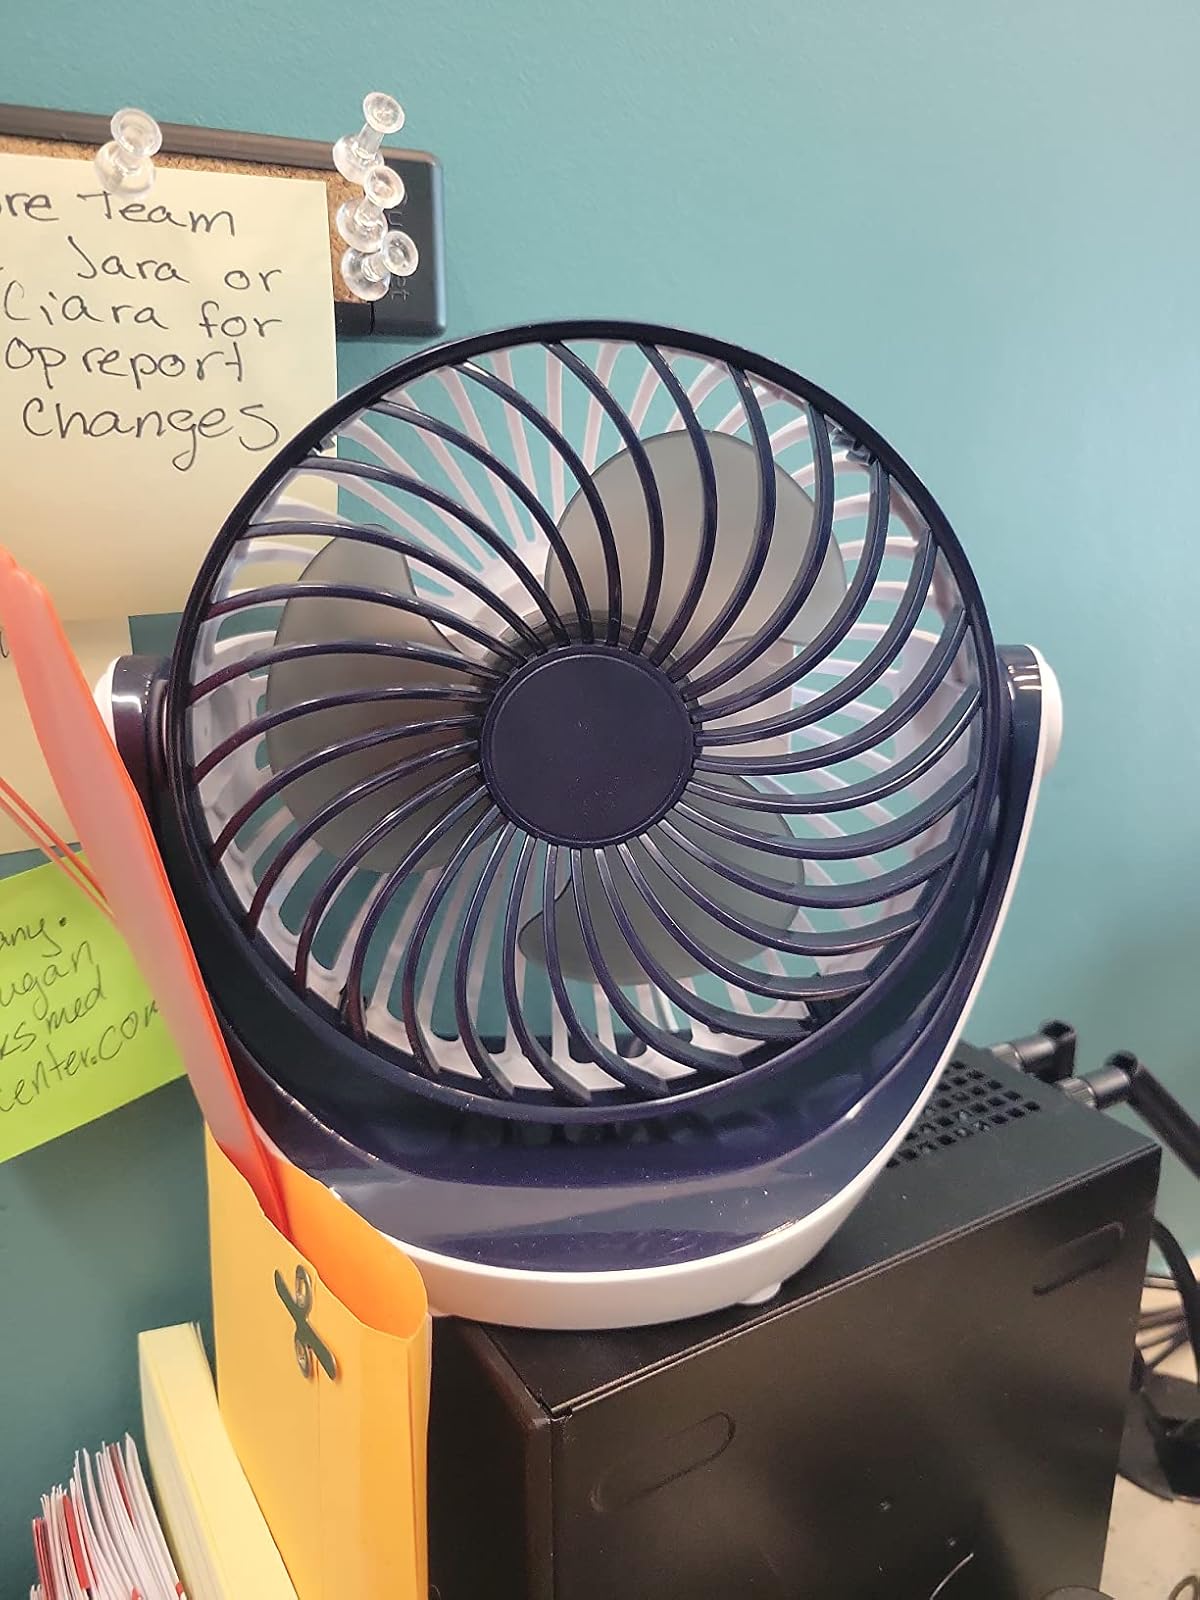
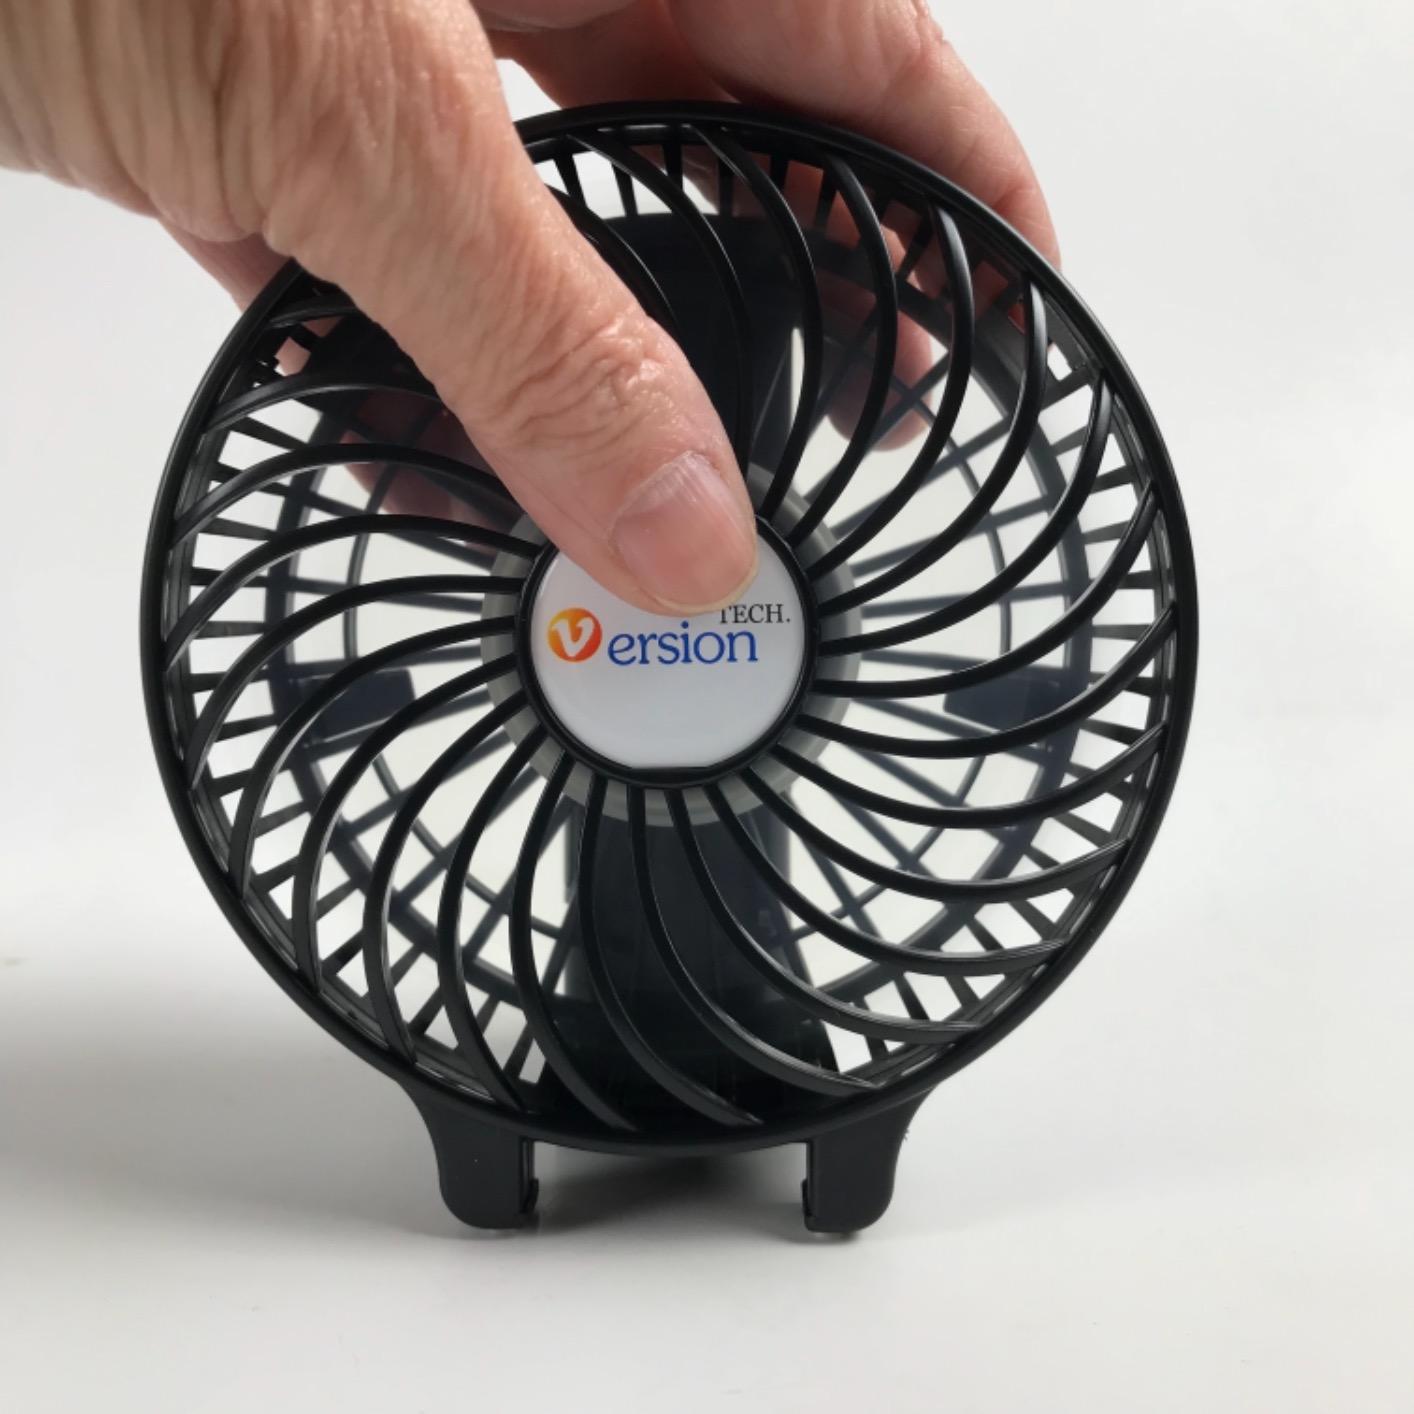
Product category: fan
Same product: no